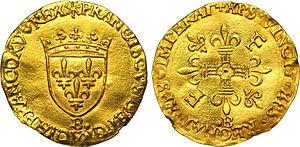
Nom de l'atelier
La ferme du château de Trappes est une ancienne ferme implantée à Trappes dans les Yvelines sur les ruines d'un château du XIIIᵉ siècle.
François Iᵉʳ est sacré roi de France le 25 janvier 1515 dans la cathédrale de Reims. Il règne jusqu’à sa mort en 1547. Fils de Charles d'Orléans et de Louise de Savoie, il appartient à la branche de Valois-Angoulême de la dynastie capétienne.